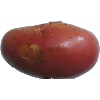
Label: Potato Red Washed 1